Ōtsuchi Station

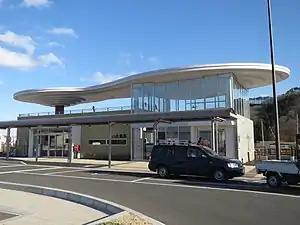
Ōtsuchi Station in March 2019

is a Sanriku Railway Company station located in Ōtsuchi, Iwate Prefecture, Japan.